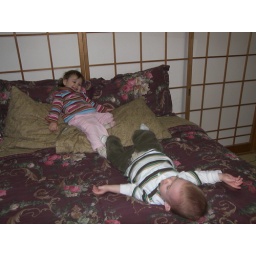
in bed with a girl at my age